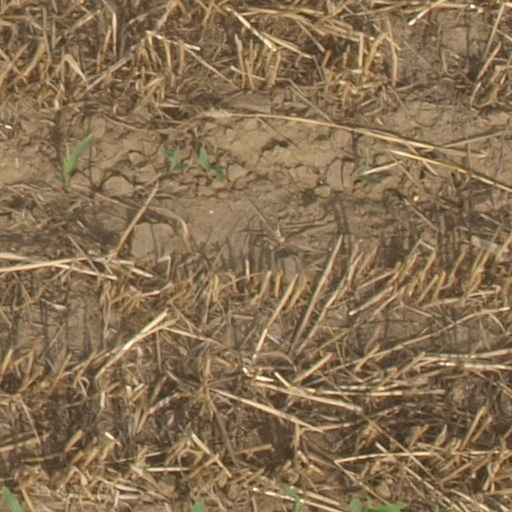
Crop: maize; corn